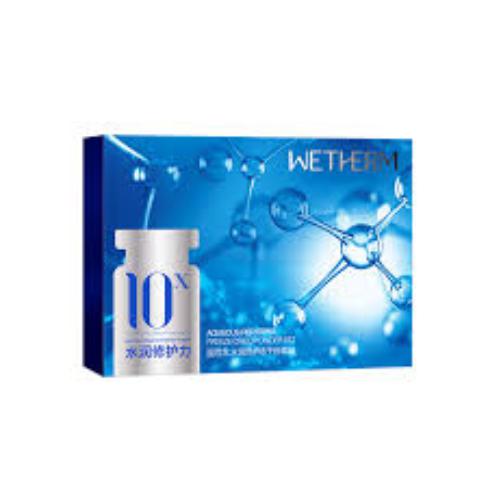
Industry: Necessities